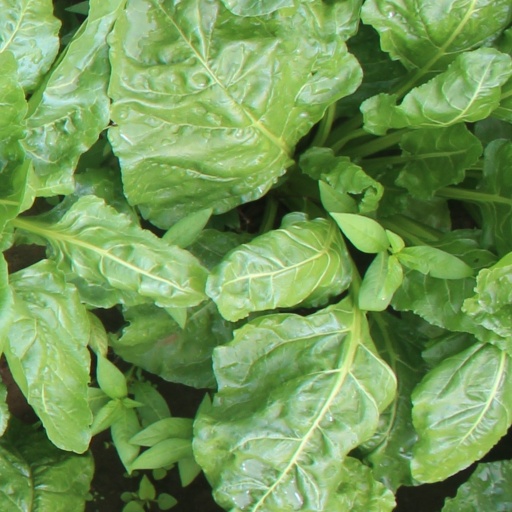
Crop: sugar beet